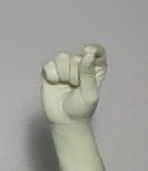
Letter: fa